Varkala Tunnel

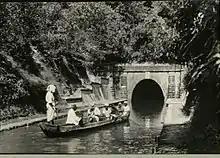
Varkala Tunnel in 1920

With a length of , the two tunnels played a vital role in transferring ferry goods and people from the capital city of Trivandrum to Kollam during the pre-independence era. The tunnel is located under the main cliff of the region and represents the architectural excellence of the workers and engineers of that era.